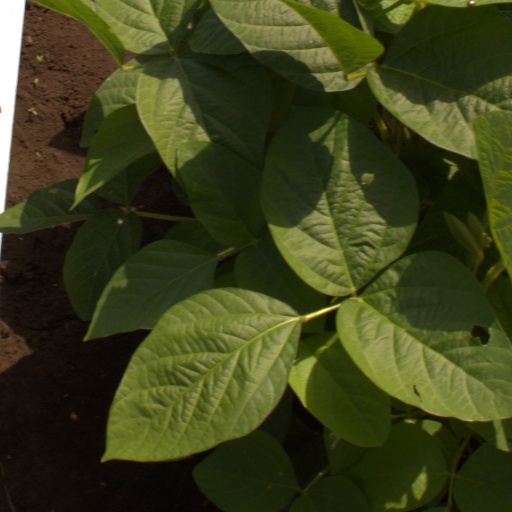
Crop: soybean